Koenigsegg Agera

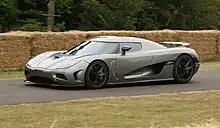
Koenigsegg Agera

The Agera has a body made from impregnated carbon fibre/kevlar with lightweight reinforcements. The car's hardtop roof is stowable under the front hood lid. The chassis is also made out of carbon fibre with an aluminium honeycomb structure that comes with integrated fuel tanks for optimal weight distribution and safety. The rear wing is electronically adjustable with auto setting or manual control in order to have as little compromise as possible between low drag and downforce, depending on driving conditions. The Agera comes with forged aluminum wheels with centre locking nuts, measuring 19-inch on the front and 20-inch on the rear and wrapped in a set of Michelin Super Sport tyres that can be used for speeds of up to . Other notable features include the trademark "dihedral-synchro-helix-actuation" doors, a new traction control system, LED lighting, blue hood stripes that continue through the cockpit of the car and a custom interior with a new "Ghost light" lighting system, which uses carbon nanotubes in a unique configuration to shine through the car's aluminium buttons.